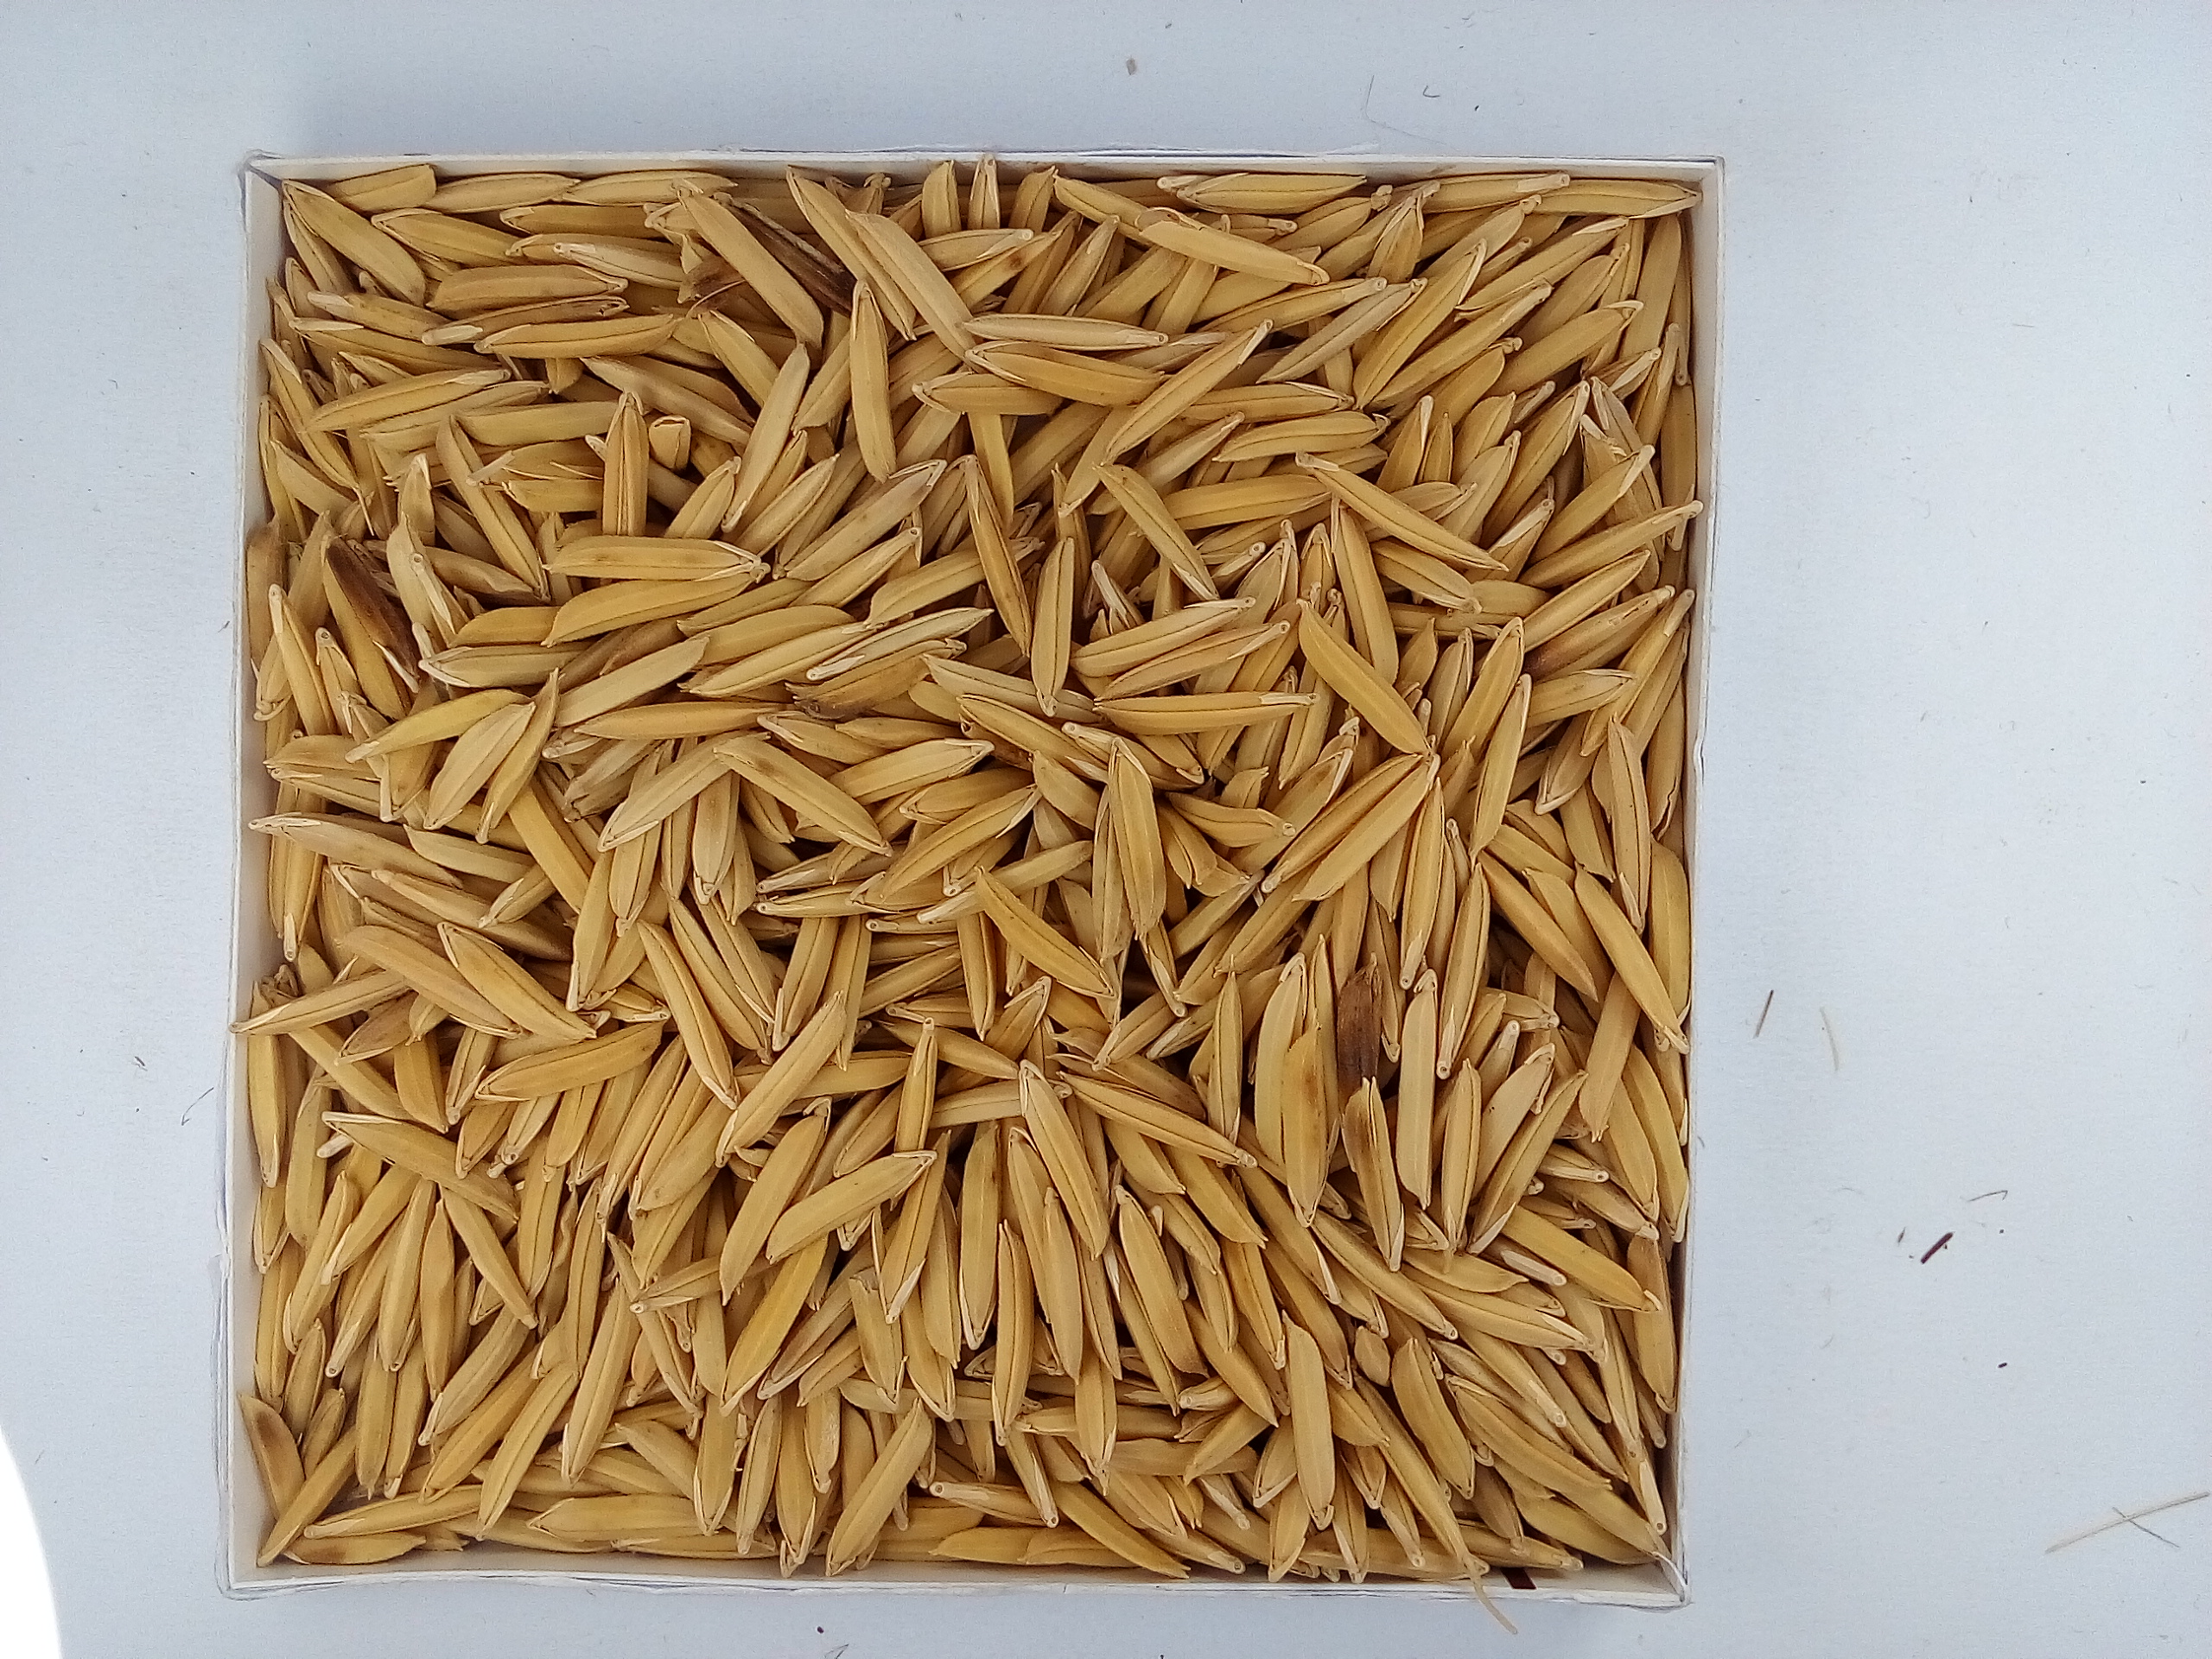
Rice seed variety: Unknown